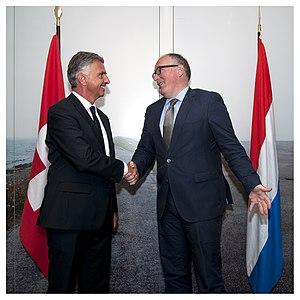
Didier Eric Burkhalter, né le 17 avril 1960 à Auvernier, canton de Neuchâtel, est un homme politique suisse, membre du Parti libéral-radical. Il est conseiller fédéral de 2009 à 2017 et président de la Confédération suisse en 2014.